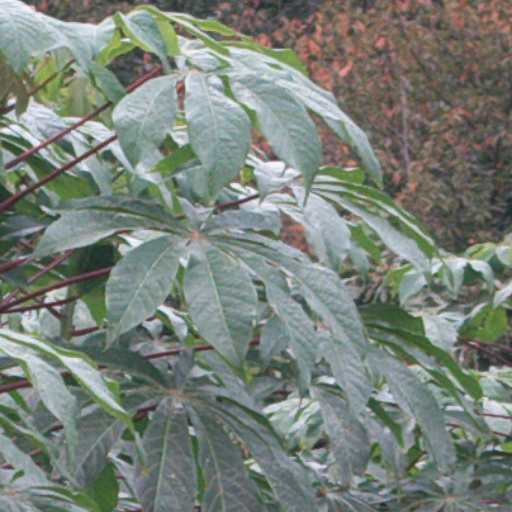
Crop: cassava